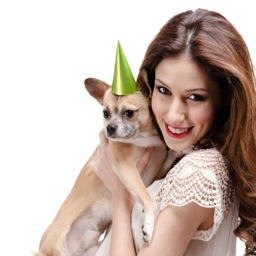
pretty woman hands a straw - colored small dog in cap , isolated on white